Zachary Smith Reynolds

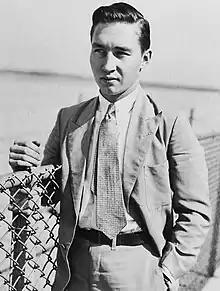
Reynolds in 1931

Zachary Smith Reynolds (November 5, 1911 – July 6, 1932) was an American amateur aviator and youngest son of millionaire businessman R. J. Reynolds. The son of one of the richest men in the United States at the time, Reynolds was to inherit US$20 million when he turned 28 (equivalent to US$million in ), as established in his father's will.